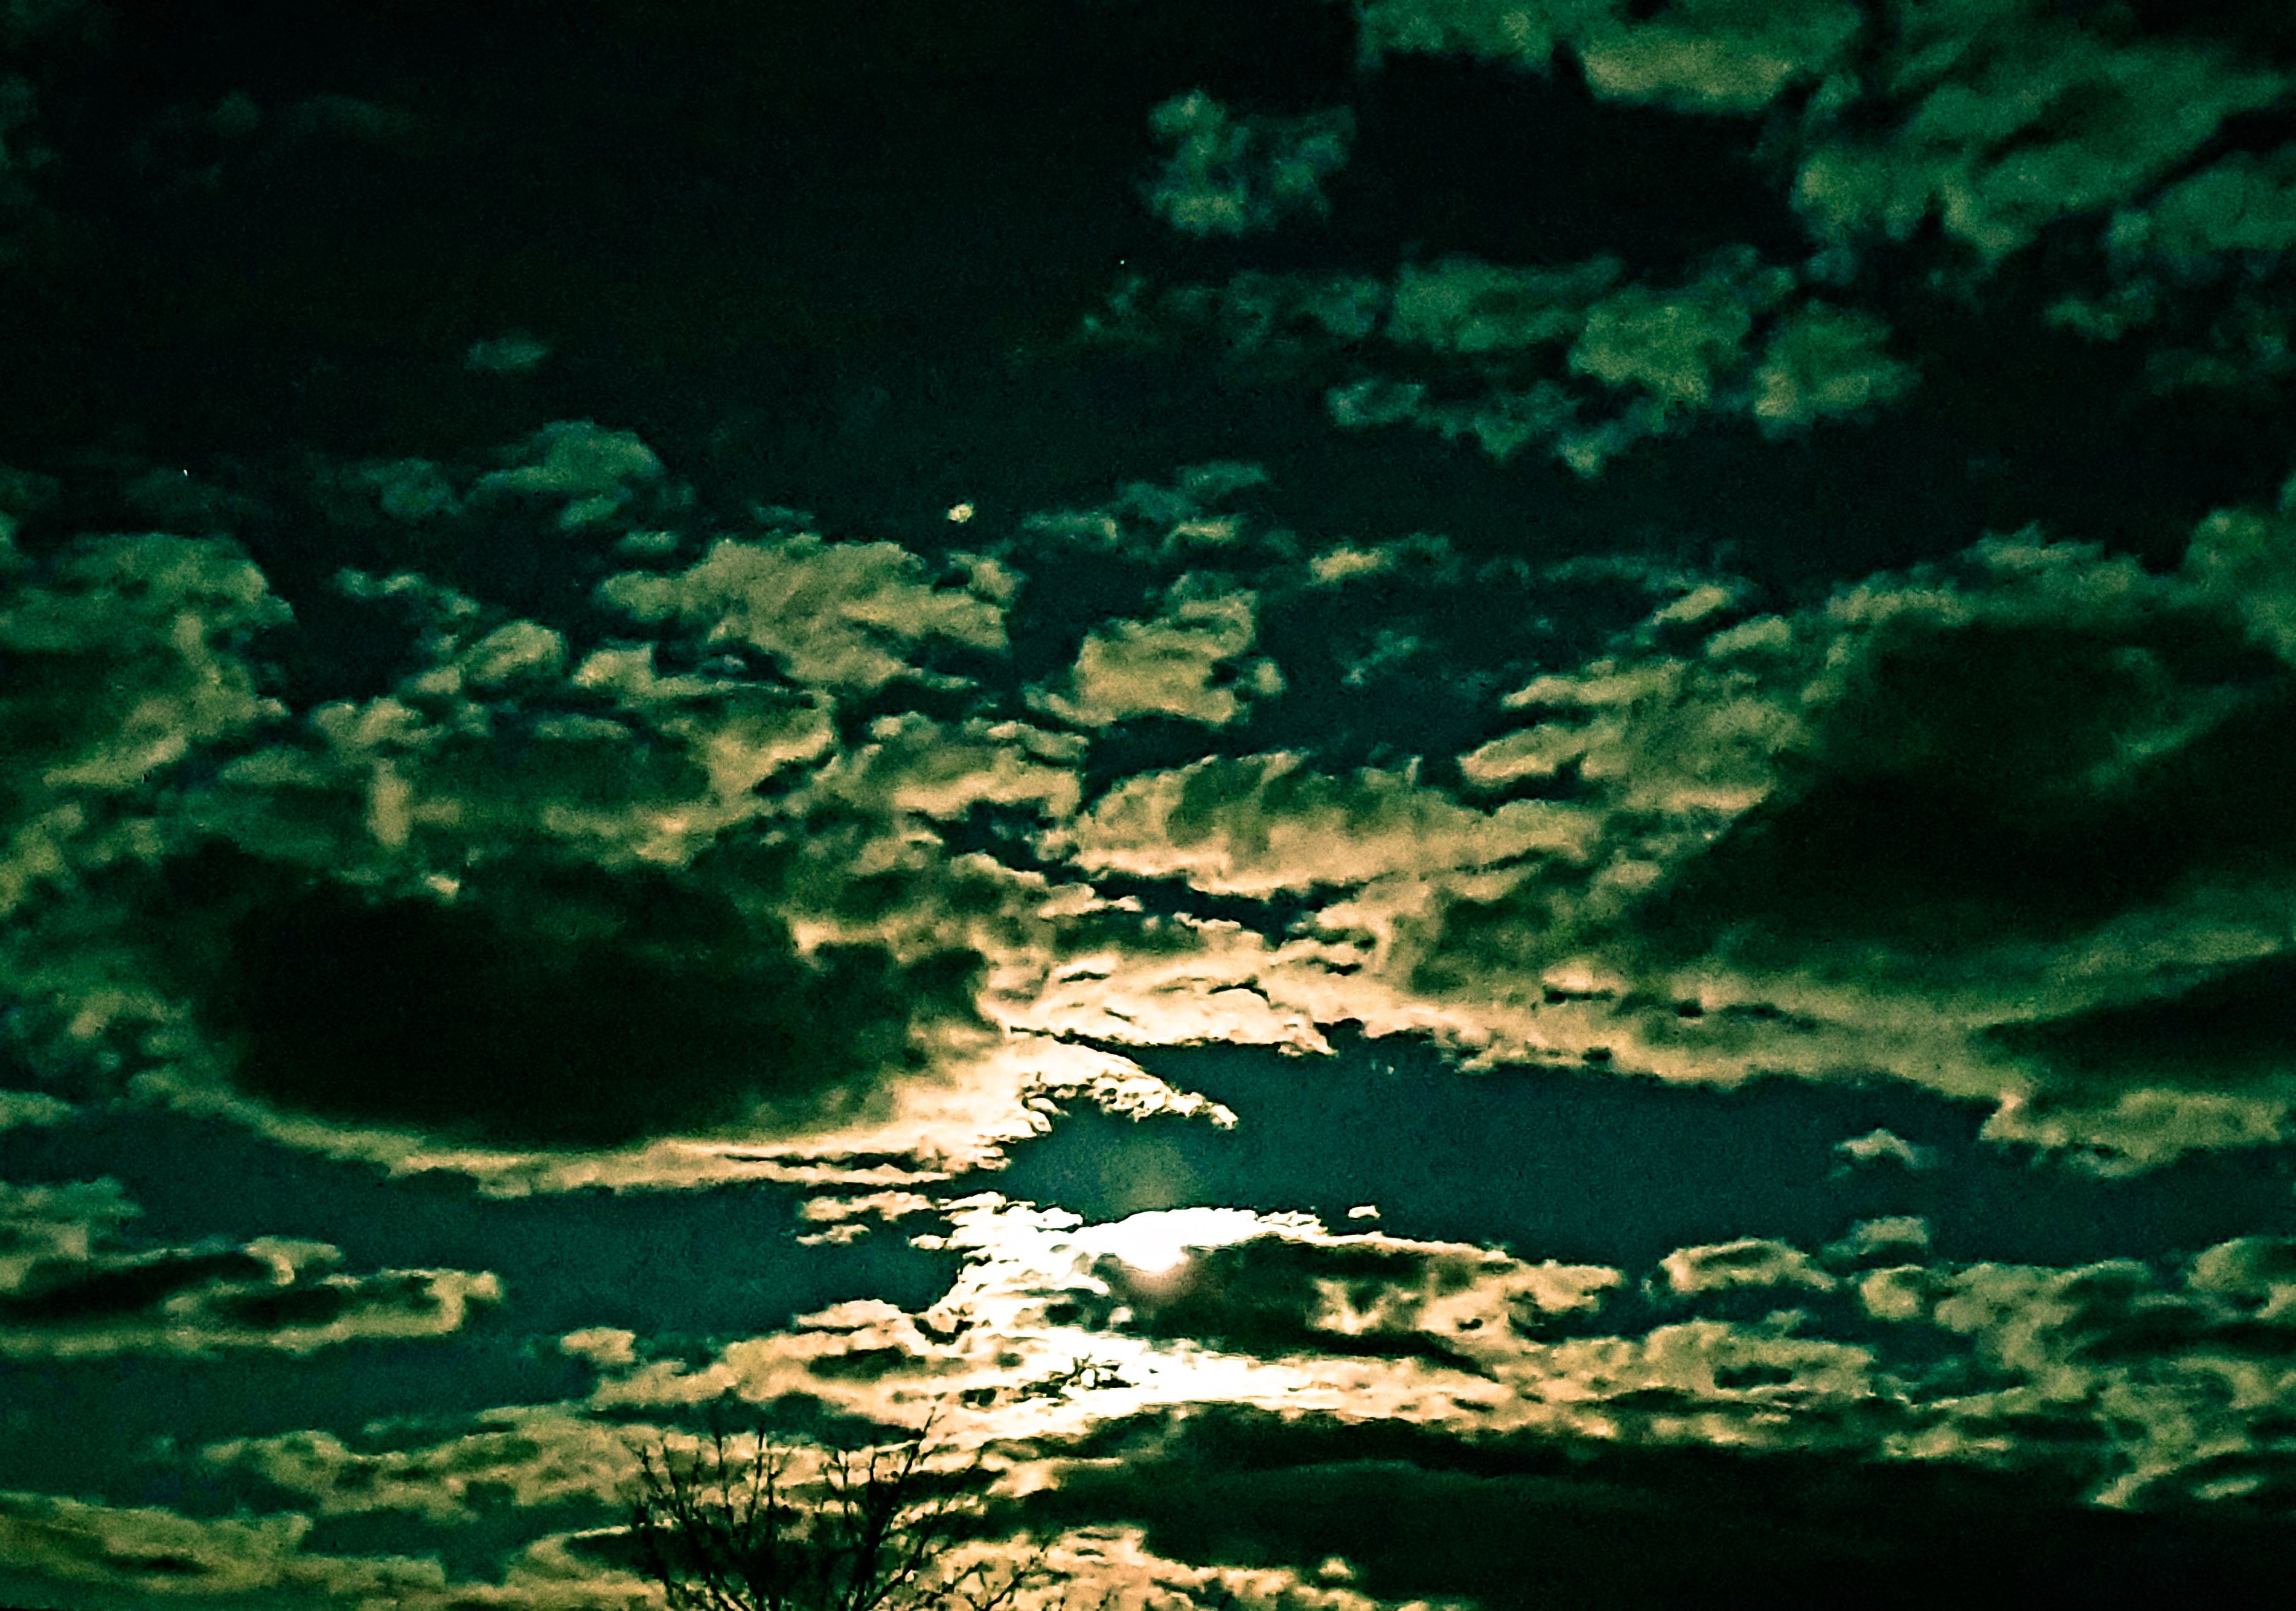
A cloudy sky.
The image shows a shot taken to a cloudy sky. The clouds are covering the sunlight but the sun is visible behind the clouds. There are some tree branches visible in the foreground.
The image shows a low angle shot taken to a sky with many clouds. The scene looks dramatic with the clouds all over the sky. The clouds are covering the sun but its still visible with its strong sunlight, giving a sense of hope. There are some tree branches visible in the foreground adding a sense of life to the image. The image has a high contrast between the shadows and the whites. The overall tone is dramatic with a sense of hope coming from the sunlight that penetrates through the dark gloomy clouds.
Labels: Nature, Outdoors, Sky, Sunlight, Cloud, Flare, Light, Cumulus, Weather, Sunset, Scenery, Silhouette, Night, Clouds, tree branches, sun, cloudy sky
Camera: samsung SM-G975F
Aperture: F1.5
Exposure: 1/8 sec
ISO: 1250
Focal length: 4.3 mm